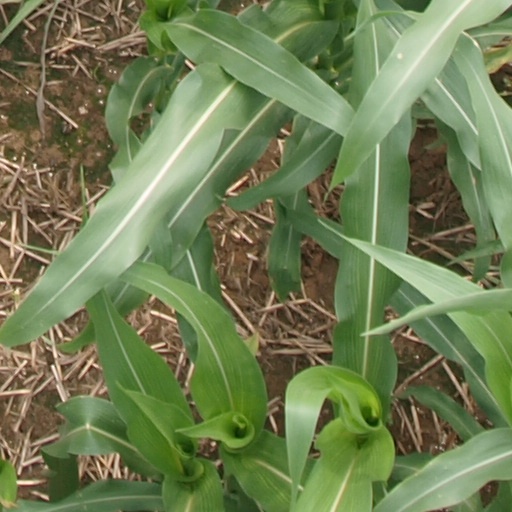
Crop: maize; corn